Orchid Island

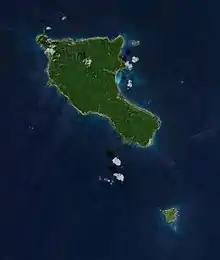
Satellite view of Orchid Island and Lesser Orchid Island

There are eight mountains over high. The tallest mountain is or Hongtoushan at . The rock on the island is volcanic tholeiite andesite and explosive fragments. The volcano last erupted in the Miocene period. It is part of the Luzon Volcanic Arc. Magma was formed from underthrusting oceanic crust under compression about deep. The andesite rock contains some visible crystals of pyroxene or amphibole. The geochemistry of the rock shows that it is enriched in sodium, magnesium, and nickel but depleted in iron, aluminum, potassium, titanium, and strontium.